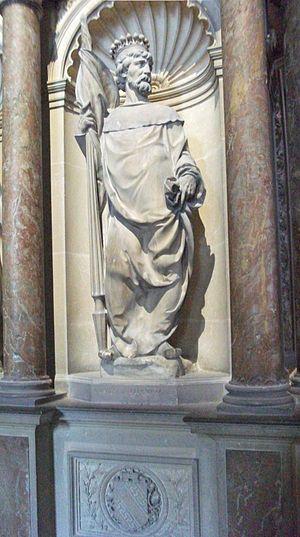
Le comté de Champagne est né de la fusion des comtés de Meaux et de Troyes, lesquels furent réunis par les comtes de Vermandois, puis transmis en lignée féminine aux comtes de Blois. Ceux-ci avaient essayé d'y incorporer le comté de Reims, mais les archevêques de la cité des sacres réussirent à le conserver, limitant ainsi la Champagne féodale au sud de la Champagne actuelle.